Ali Matan Hashi

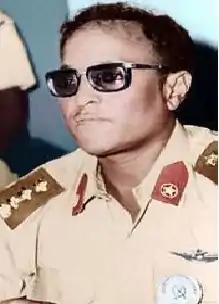

Ali Matan Hashi (1927–1978), also known as Ali Matan, was a Somali senior military official and politician. He was the first Somali pilot, and a prominent member of the Supreme Revolutionary Council (SRC).